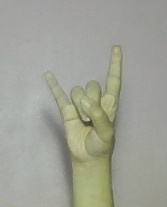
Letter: la